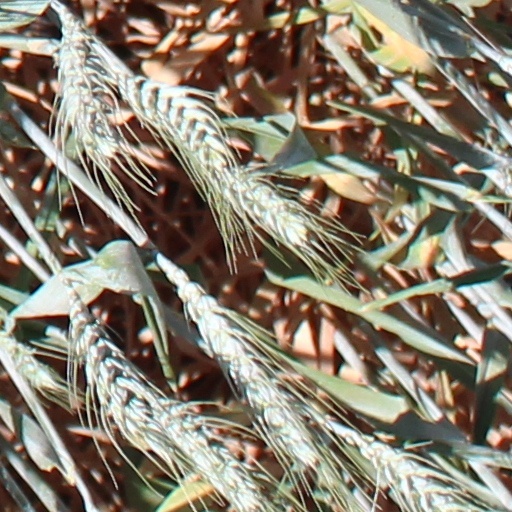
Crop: wheat